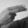
ASL letter: H